Question: Please indicate a possible affordance area of the brush_with_toothbrush that can be used for holding
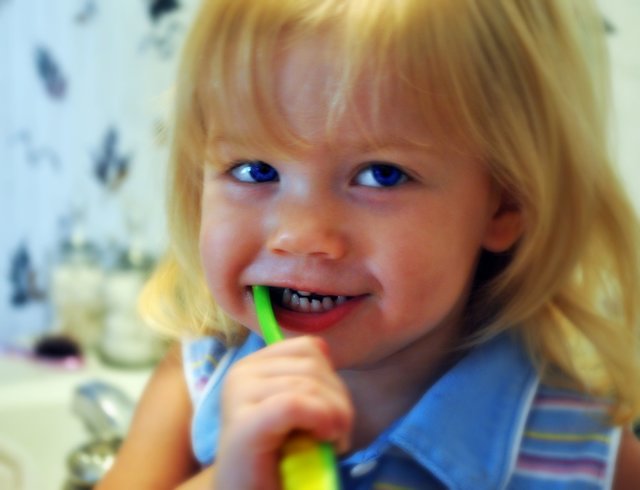
Answer: [241, 243, 302, 378]